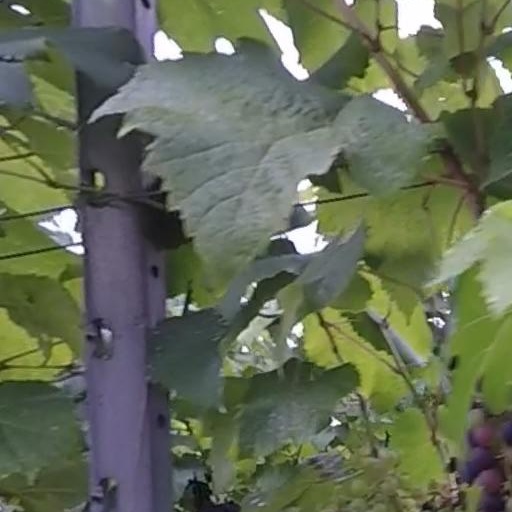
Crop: grape